Trojan War

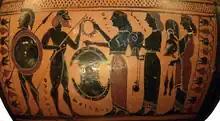
Thetis gives her son Achilles weapons forged by Hephaestus (detail of Attic black-figure hydria, 575–550 BC)

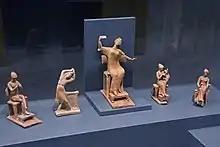
Musician figures from clay in Troy Museum

Peleus and Thetis bore a son, whom they named Achilles. It was foretold that he would either die of old age after an uneventful life, or die young in a battlefield and gain immortality through poetry. Furthermore, when Achilles was nine years old, Calchas had prophesied that Troy could not again fall without his help. A number of sources credit Thetis with attempting to make Achilles immortal when he was an infant. Some of these state that she held him over fire every night to burn away his mortal parts and rubbed him with ambrosia during the day, but Peleus discovered her actions and stopped her.